Single-window system

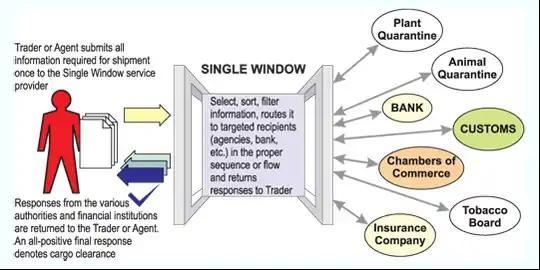
Single window

The United Nations Centre for Trade Facilitation and Electronic Business (UN/CEFACT) introduced Recommendation No. 33 in 2005 (updated in 2020), which provides a widely recognized framework for implementing Single Window systems. It has become the authoritative reference point for understanding and implementing Single Window systems globally. It provides a comprehensive framework that balances standardisation with flexibility, allowing countries to adapt the Single Window concept to their specific needs while promoting international interoperability and trade facilitation.